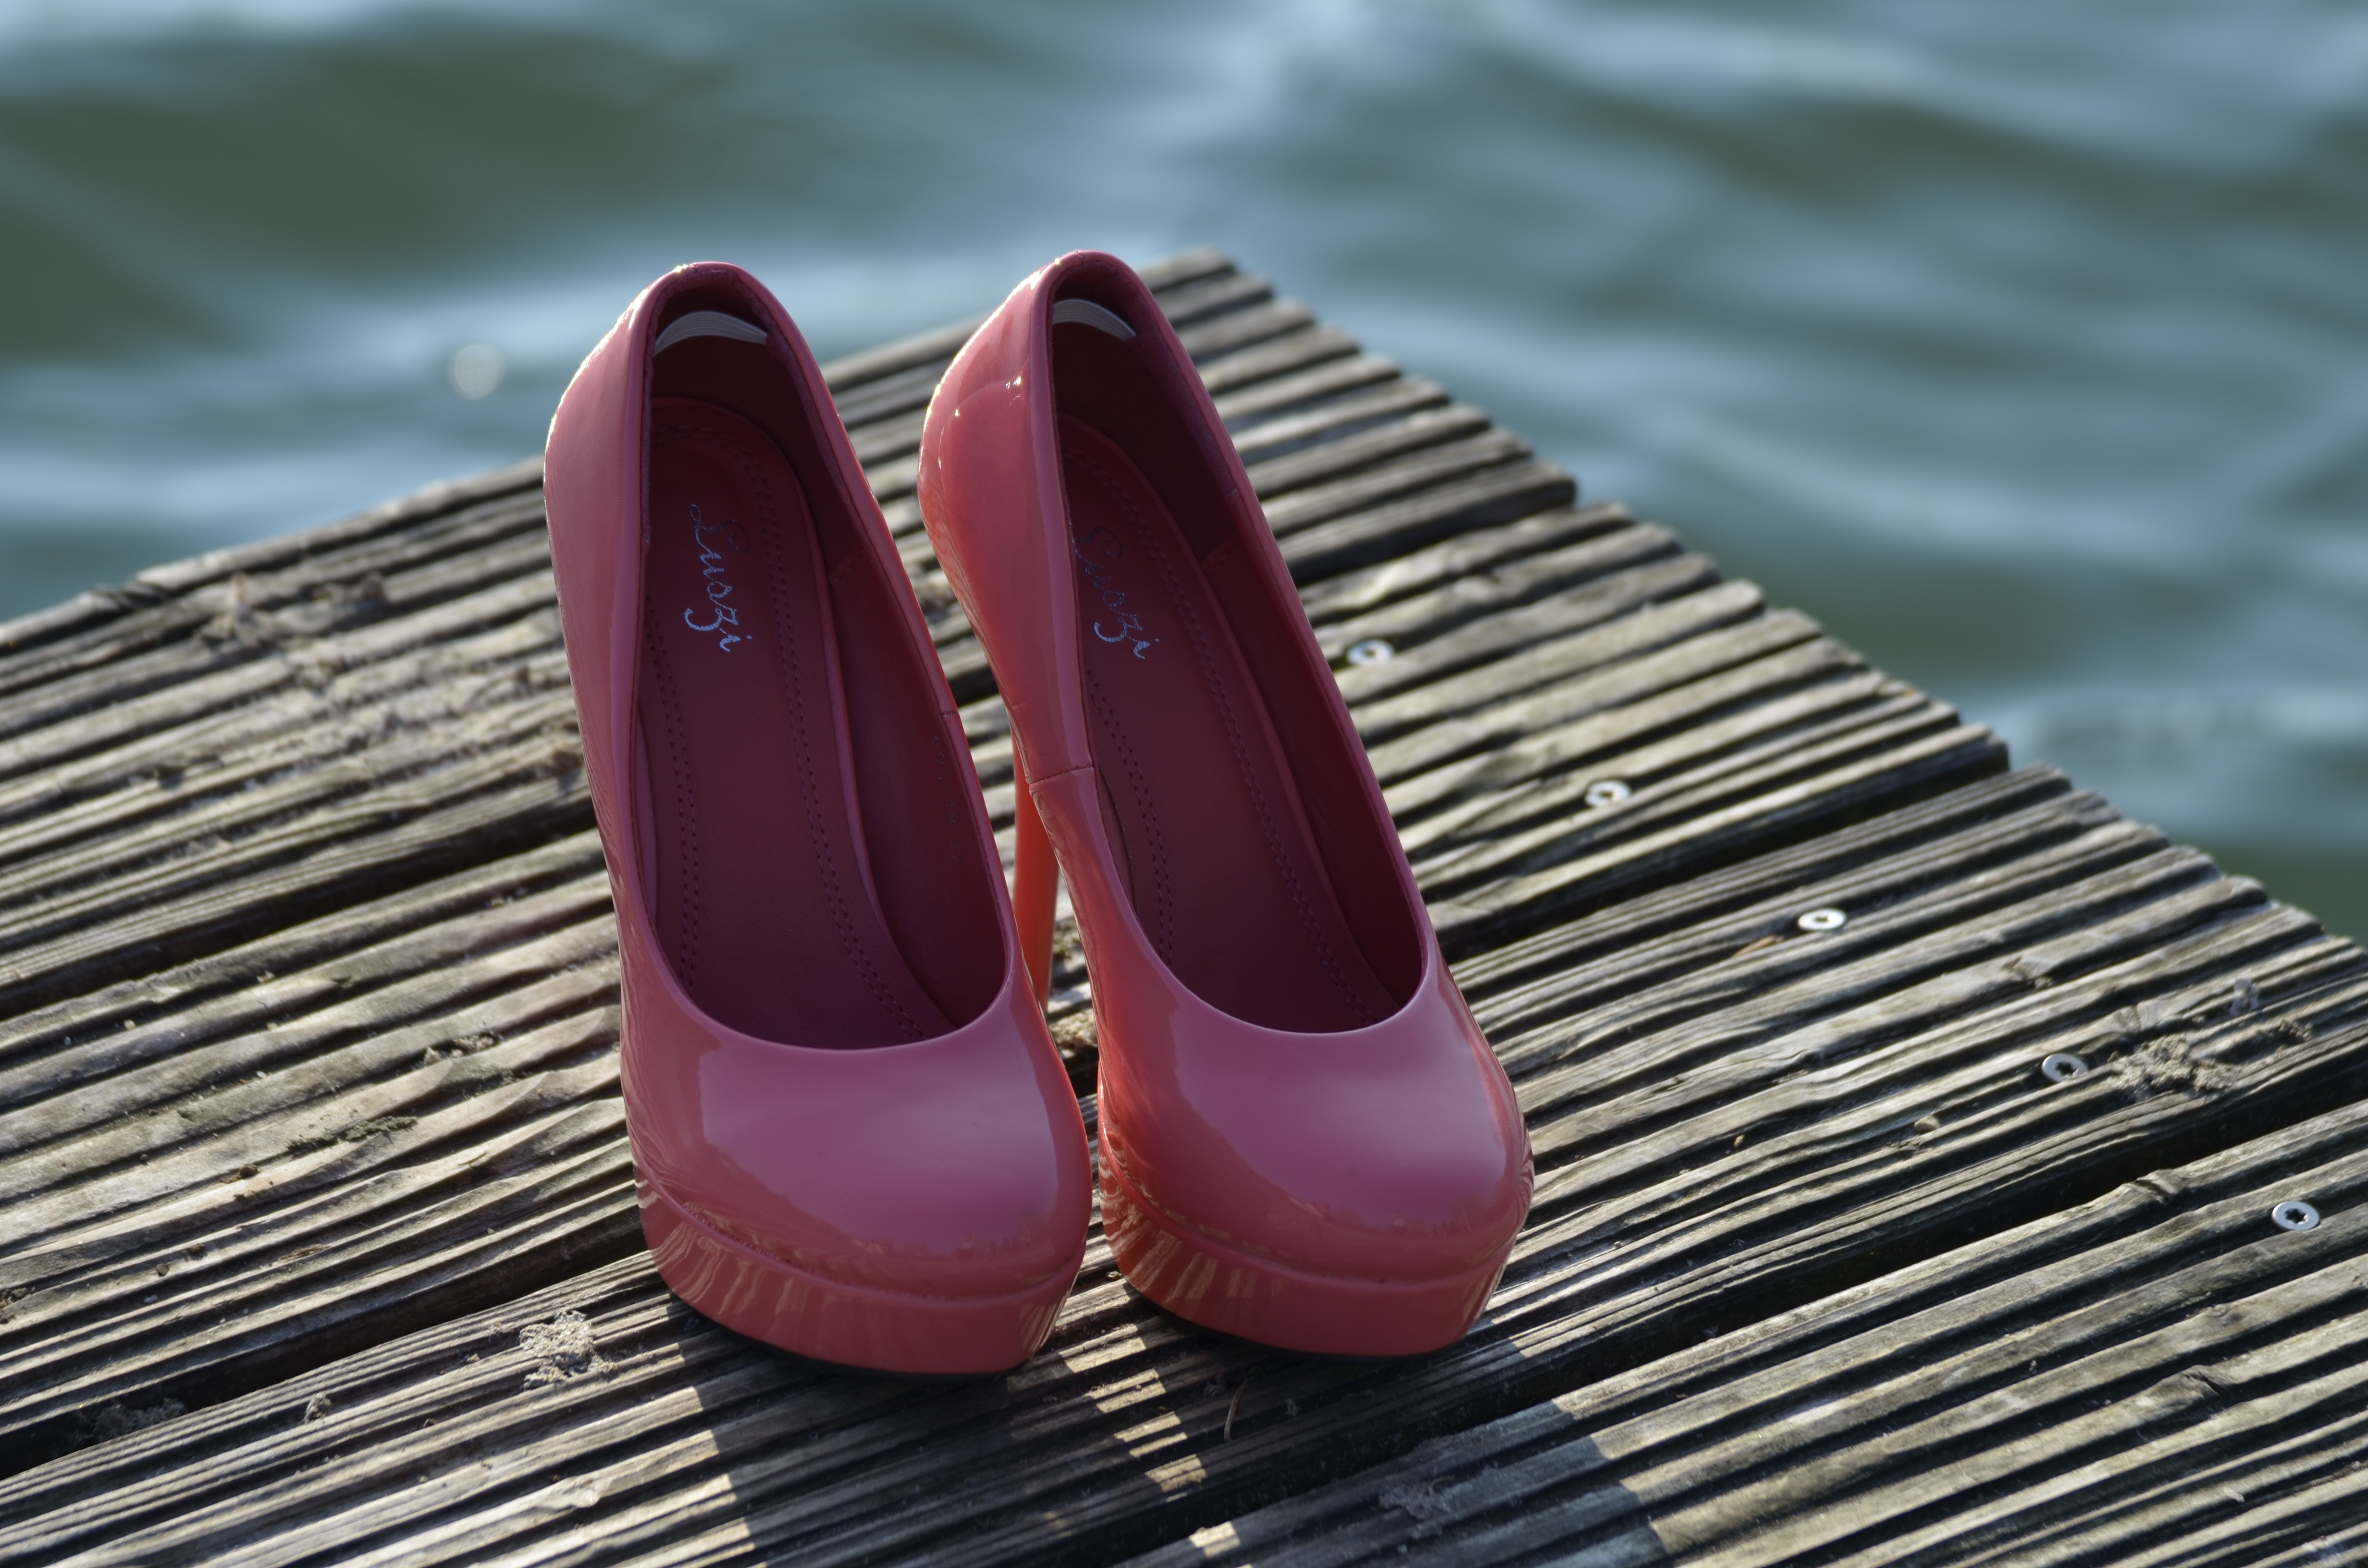
water, shoe, leather, feet, leg, red, foot, pink, modern, close up, human body, shoes, glasses, footwear, outdoor shoe